Question: Please indicate a possible affordance area of the hot dog that can be used for eating
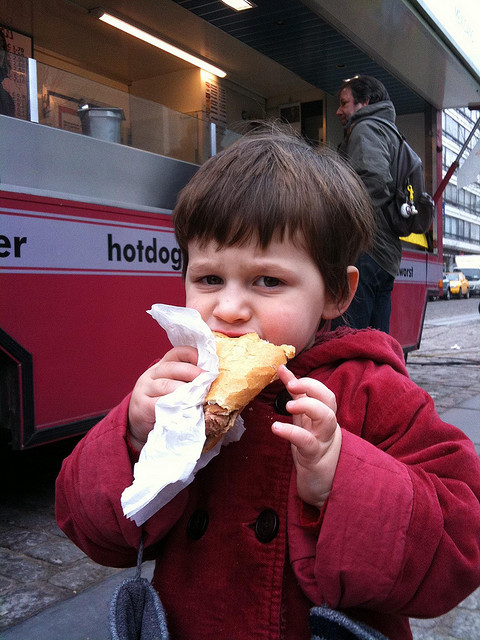
Answer: [203.308, 335.639, 288.722, 454.737]